The Signs of the Zodiac

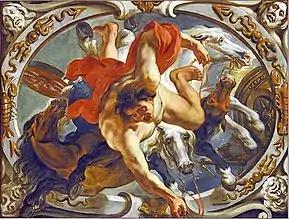
"Cancer (June)"

Apollo, the sun god, gives the reins of his chariot to his son young Phaethon. Phaethon's ride is disastrous, as he cannot keep a firm grip on the horses. As a result, he drives the chariot too close to the earth, burning it, and too far from it, freezing it. In the end, after many complaints, from the stars in the sky to the earth itself, Zeus strikes Phaethon with one of his lightning bolts, killing him instantly. His dead body then drops into the river Eridanus. Jordaens shows Phaethon at the moment of his fall. Having reached the highest point of its course, the sun enters the sign of Cancer, and appears to go backwards like Phaeton.